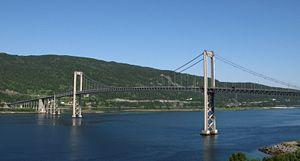
Cette liste de ponts de Norvège a pour vocation de présenter une liste de ponts remarquables de Norvège, tant par leurs caractéristiques dimensionnelles, que par leur intérêt architectural ou historique.